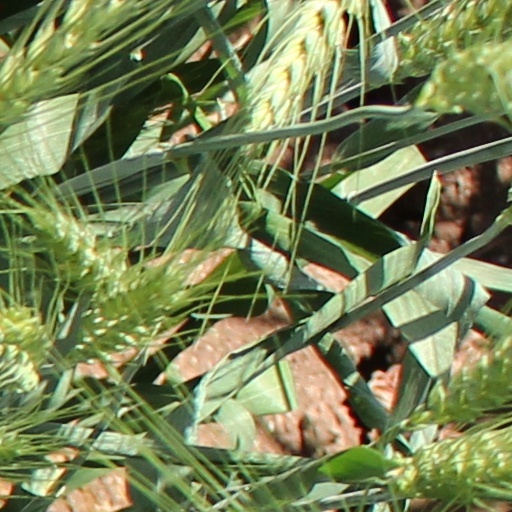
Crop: wheat